Describe the emotion expressed in this image:  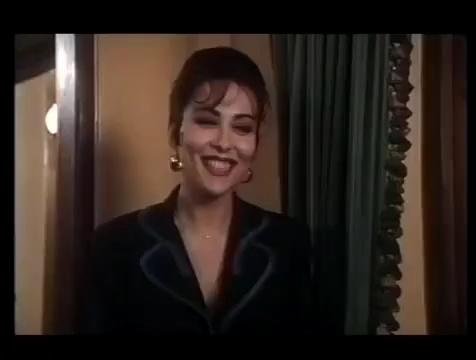
This person displays Fear, valence and arousal with high intensity.